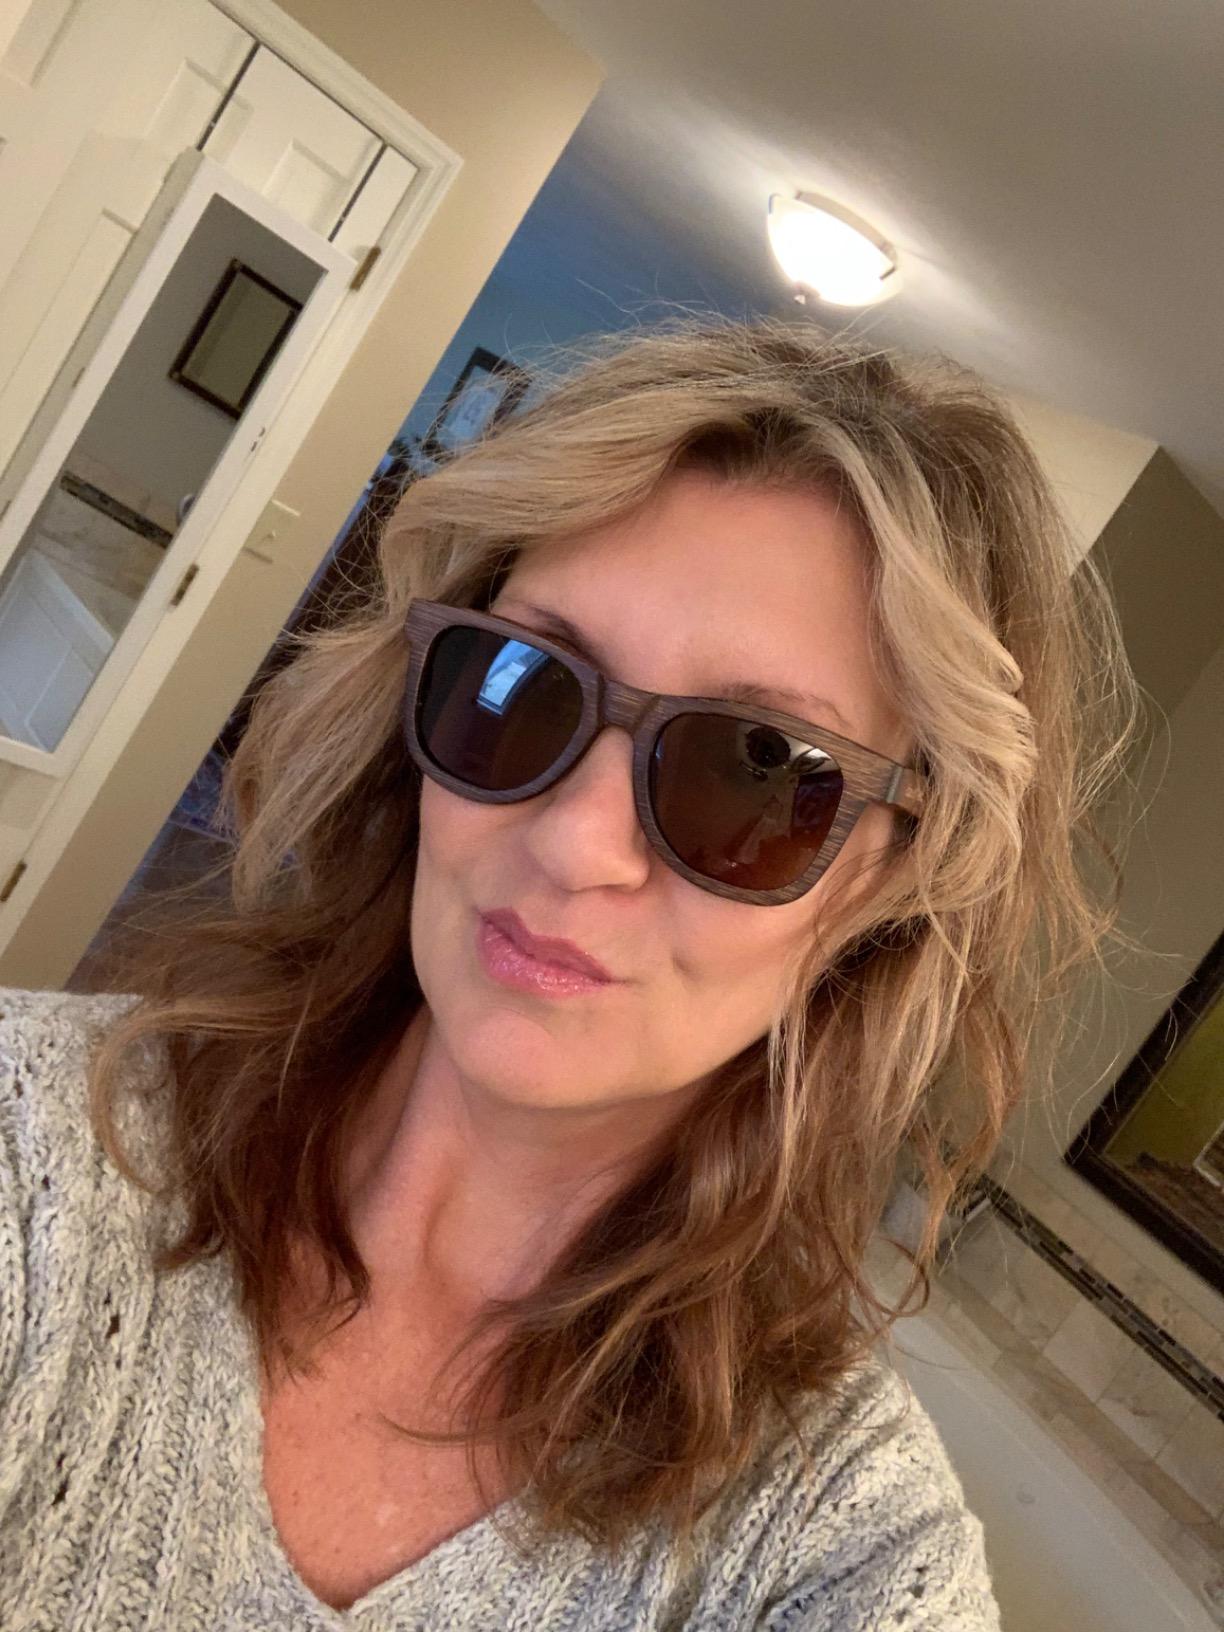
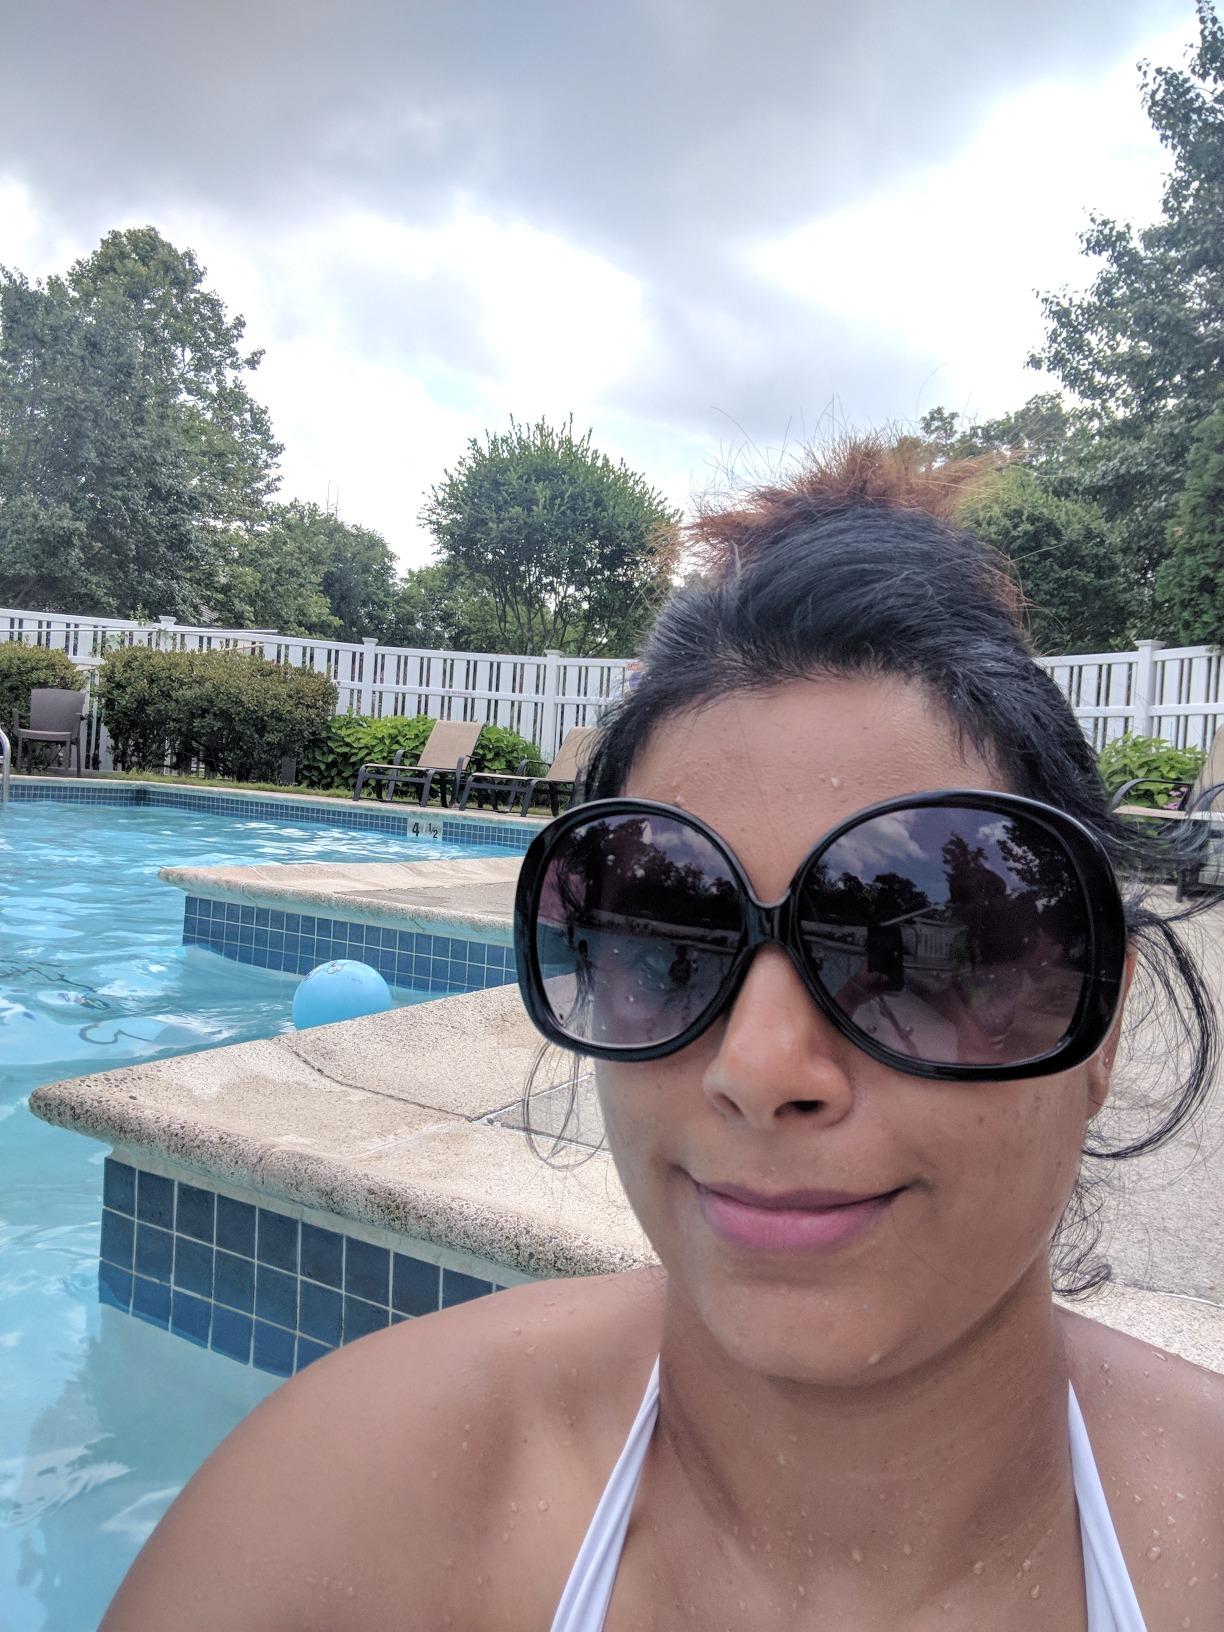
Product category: accessories_sunglasses
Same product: no